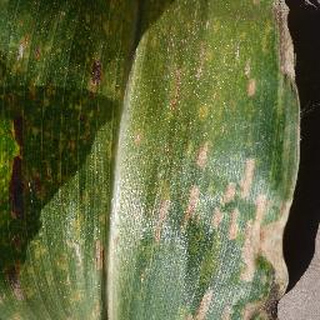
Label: corn_cercospora_leaf_spot